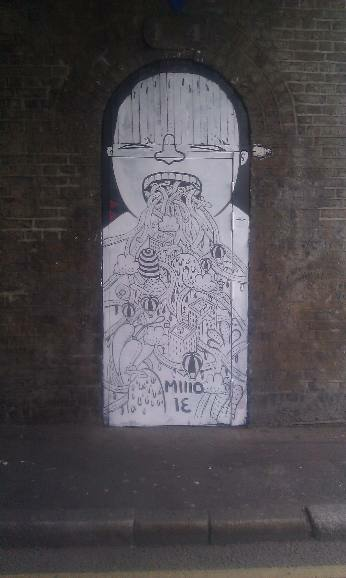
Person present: No